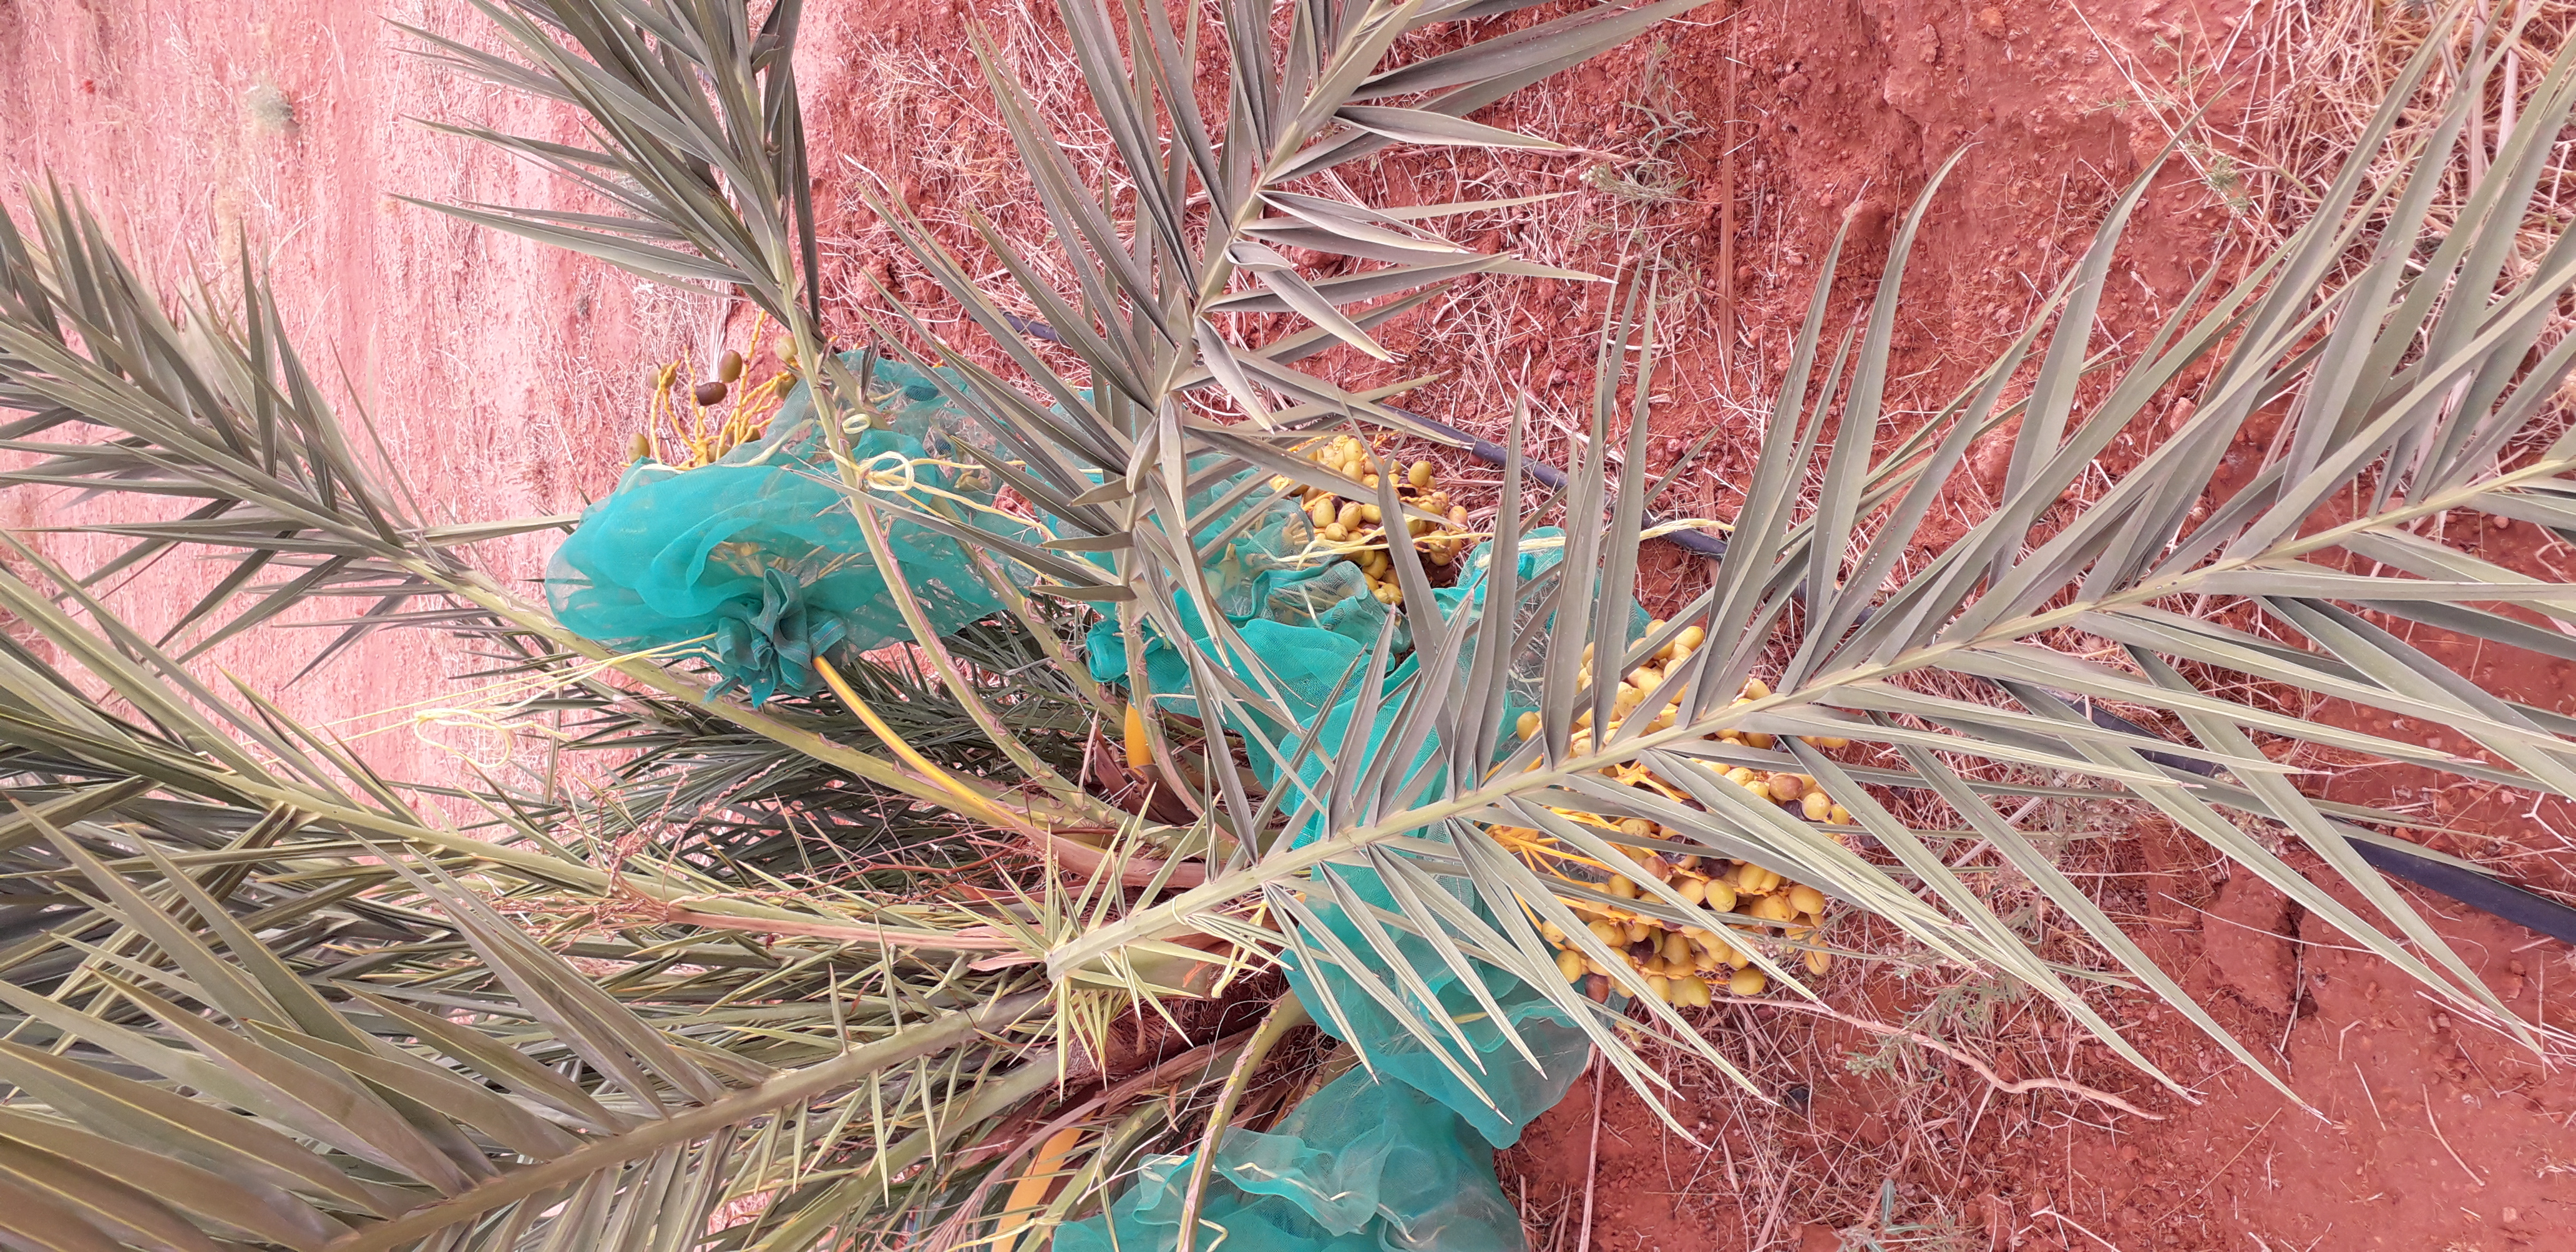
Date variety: kholt